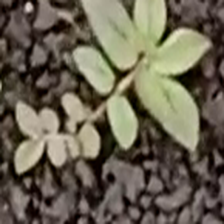
Weed species: Choti_dudhi_(Euphorbia_hirta)